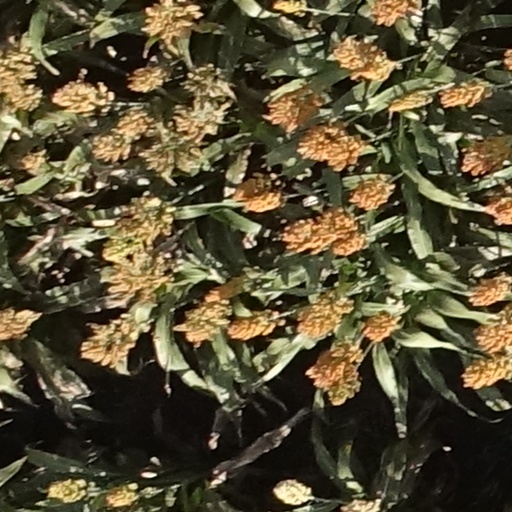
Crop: sorghum